Abe Saperstein

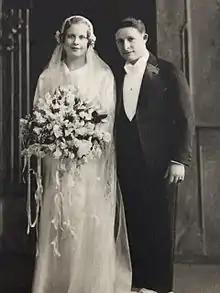
Abe Saperstein and Sylvia Franklin at their wedding in 1934

Saperstein was the eldest of nine children, several of whom were involved with the Globetrotters. In the early years, Saperstein's then-teenage brother Harry worked as a typist and secretary, sending out press releases and game schedules. His sister Fay, the youngest sibling, helped Abe with paperwork for years and ran the New York office in the 1950s. After Abe's death in March 1966, his brother Morry Saperstein assisted in running the business before it was sold to a group of Chicago businessmen for $3.7 million and eventually moved from Chicago to New York City.